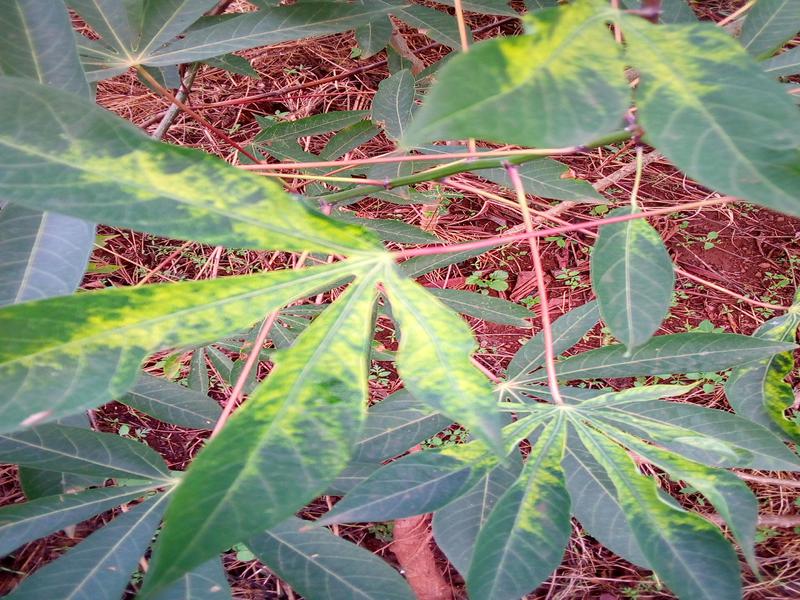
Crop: cassava
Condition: mosaic_disease